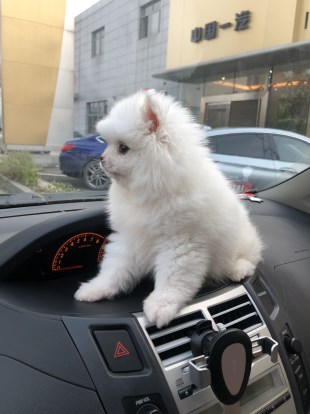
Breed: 1936-n000005-Pomeranian